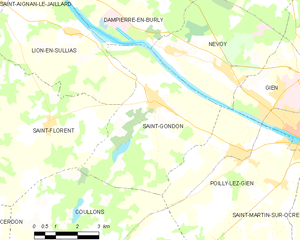
Saint-Gondon est une commune française située dans le département du Loiret en région Centre-Val de Loire.